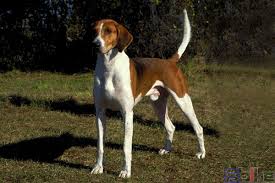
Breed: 223-n000074-English_foxhound